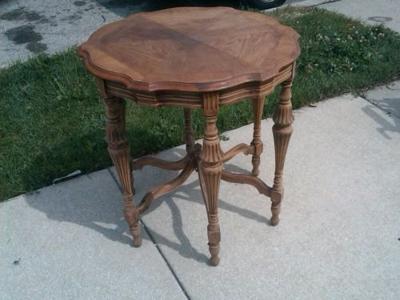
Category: table